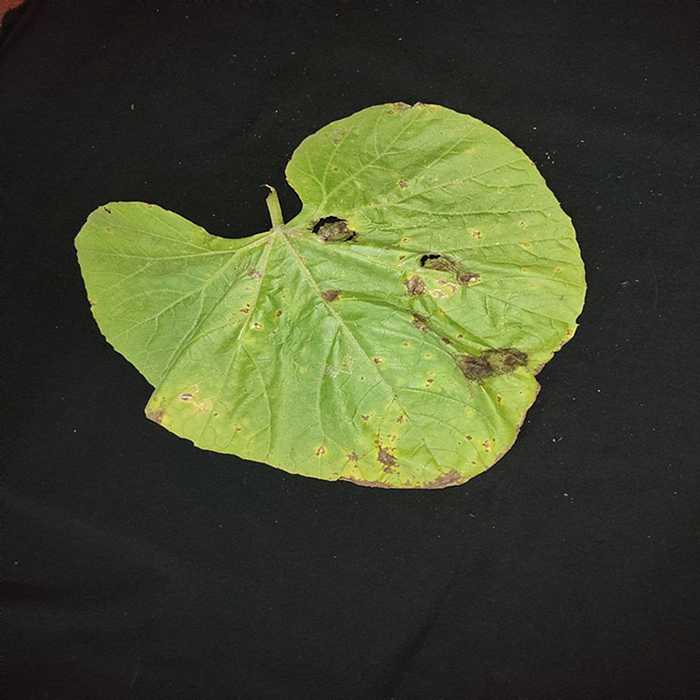
Plant: Bottle gourd
Label: Downey mildew